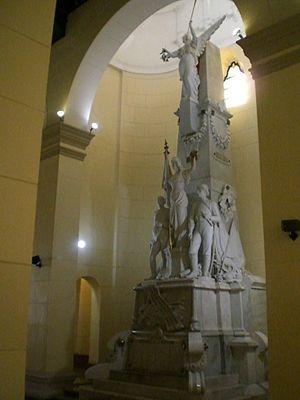
Le Panthéon national est un bâtiment public situé dans la vieille ville de Caracas, au Venezuela. Il s'agit à l'origine d'une église, devenue ensuite un sanctuaire pour les « héros nationaux ». La nef centrale est dédiée à Simón Bolívar ; les peintures sur les voutes, réalisées dans les années 1930, lui rendent également hommage.